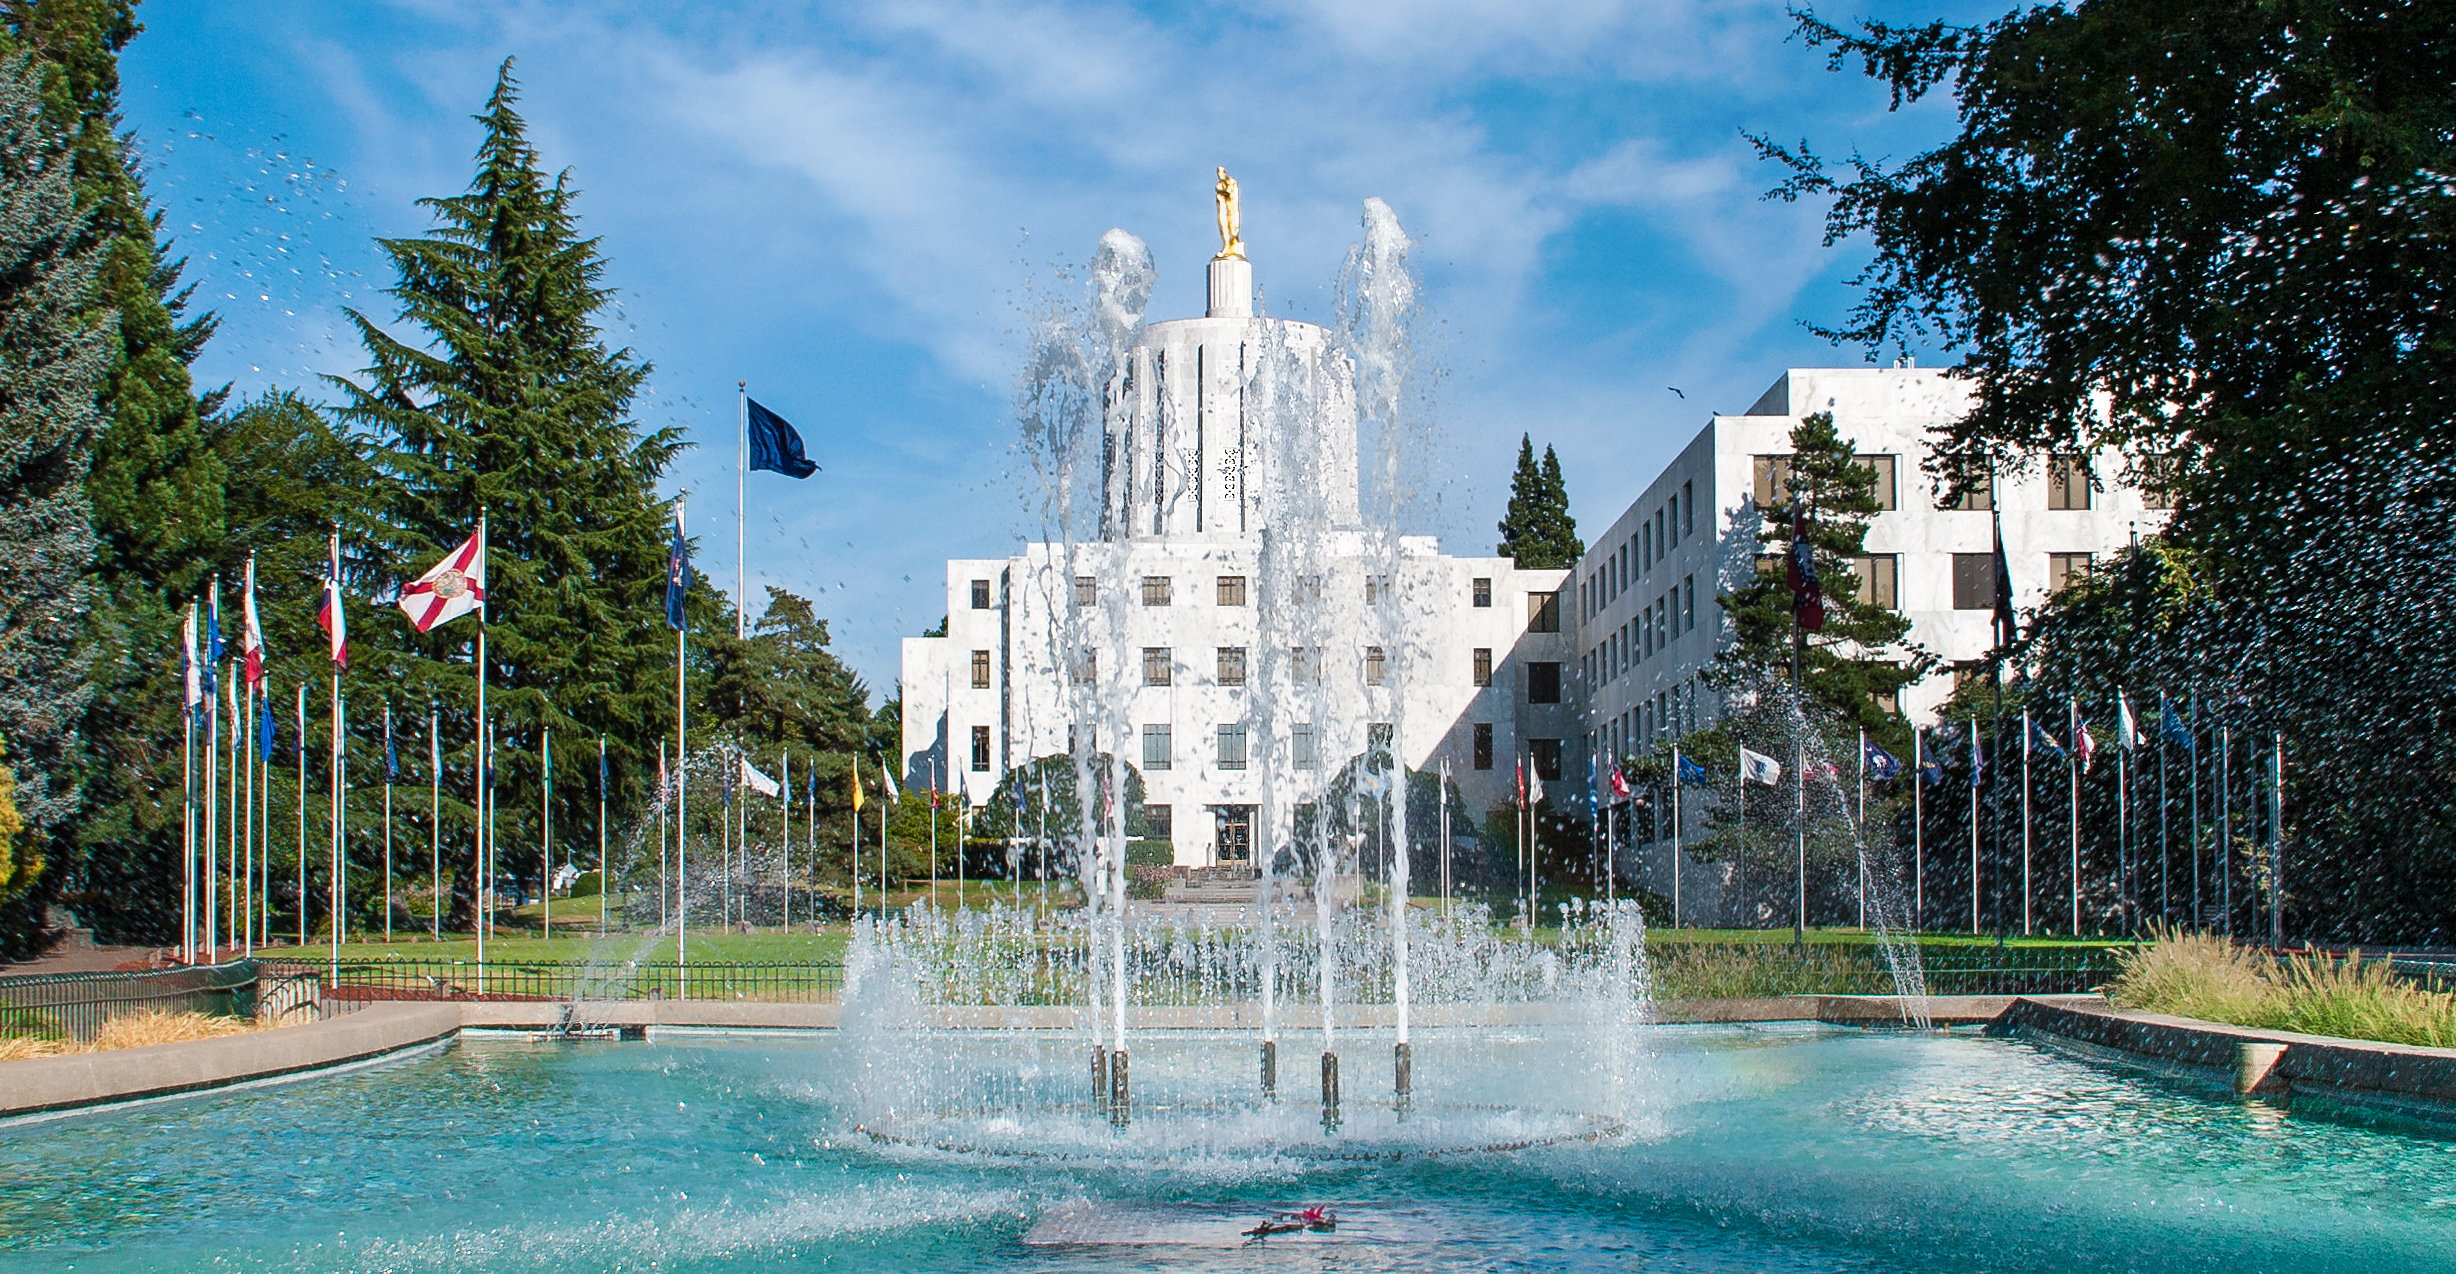
building, palace, city, pool, amusement park, swimming pool, plaza, park, scenery, landmark, blue, resort, fountain, town square, estate, water park, capitol, salem, water feature, oregon, manmade, goldenman, oregoncapitolbuilding, reflecting pool